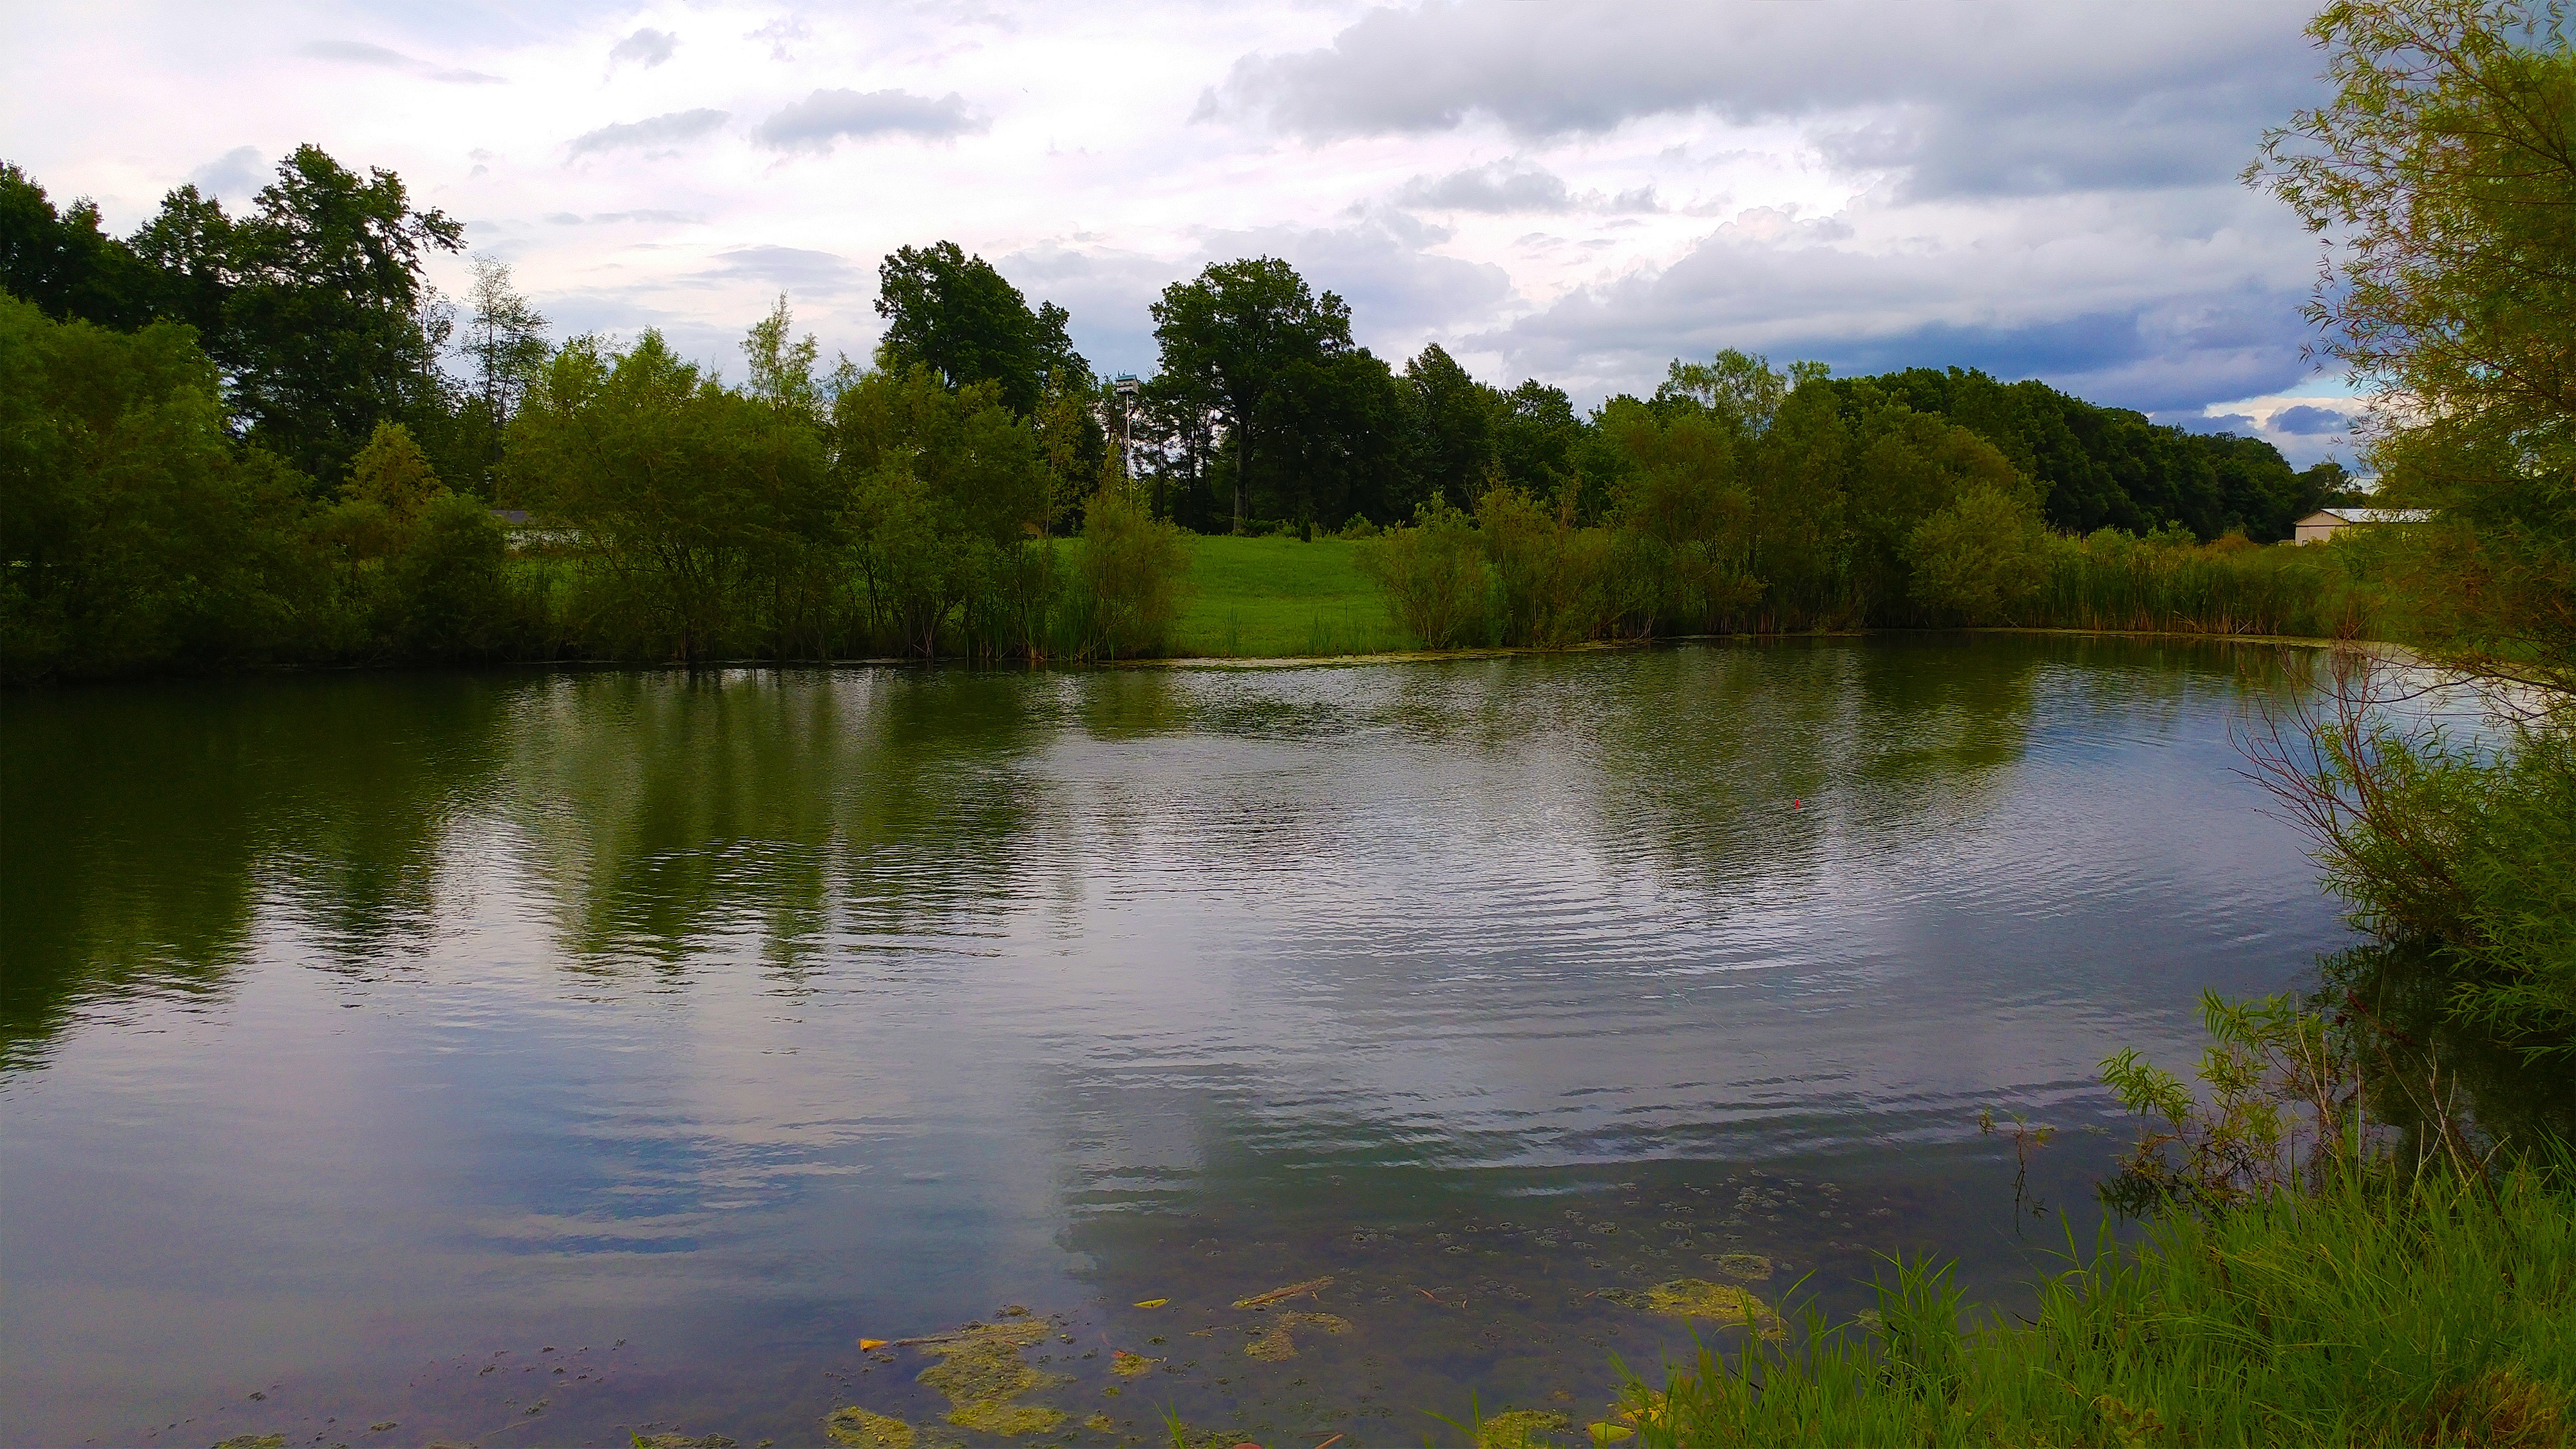
landscape, tree, water, nature, marsh, countryside, lake, river, recreation, pond, stream, rural, reflection, relax, fishing, peaceful, scenery, calm, reservoir, leisure, waterway, body of water, trees, outdoors, bank, relaxation, algae, wetland, floodplain, habitat, loch, ecosystem, fishing hole, fish pond, natural environment